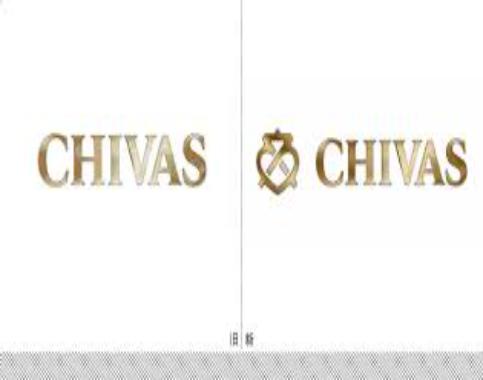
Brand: CHIVAS
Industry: Food